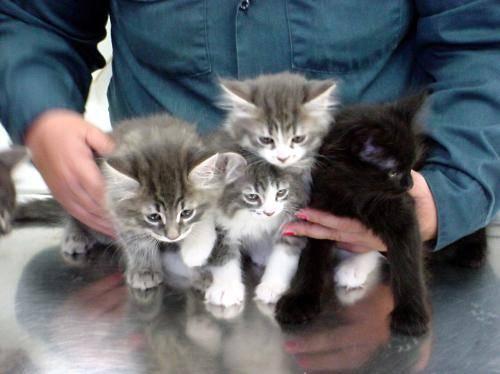
cat